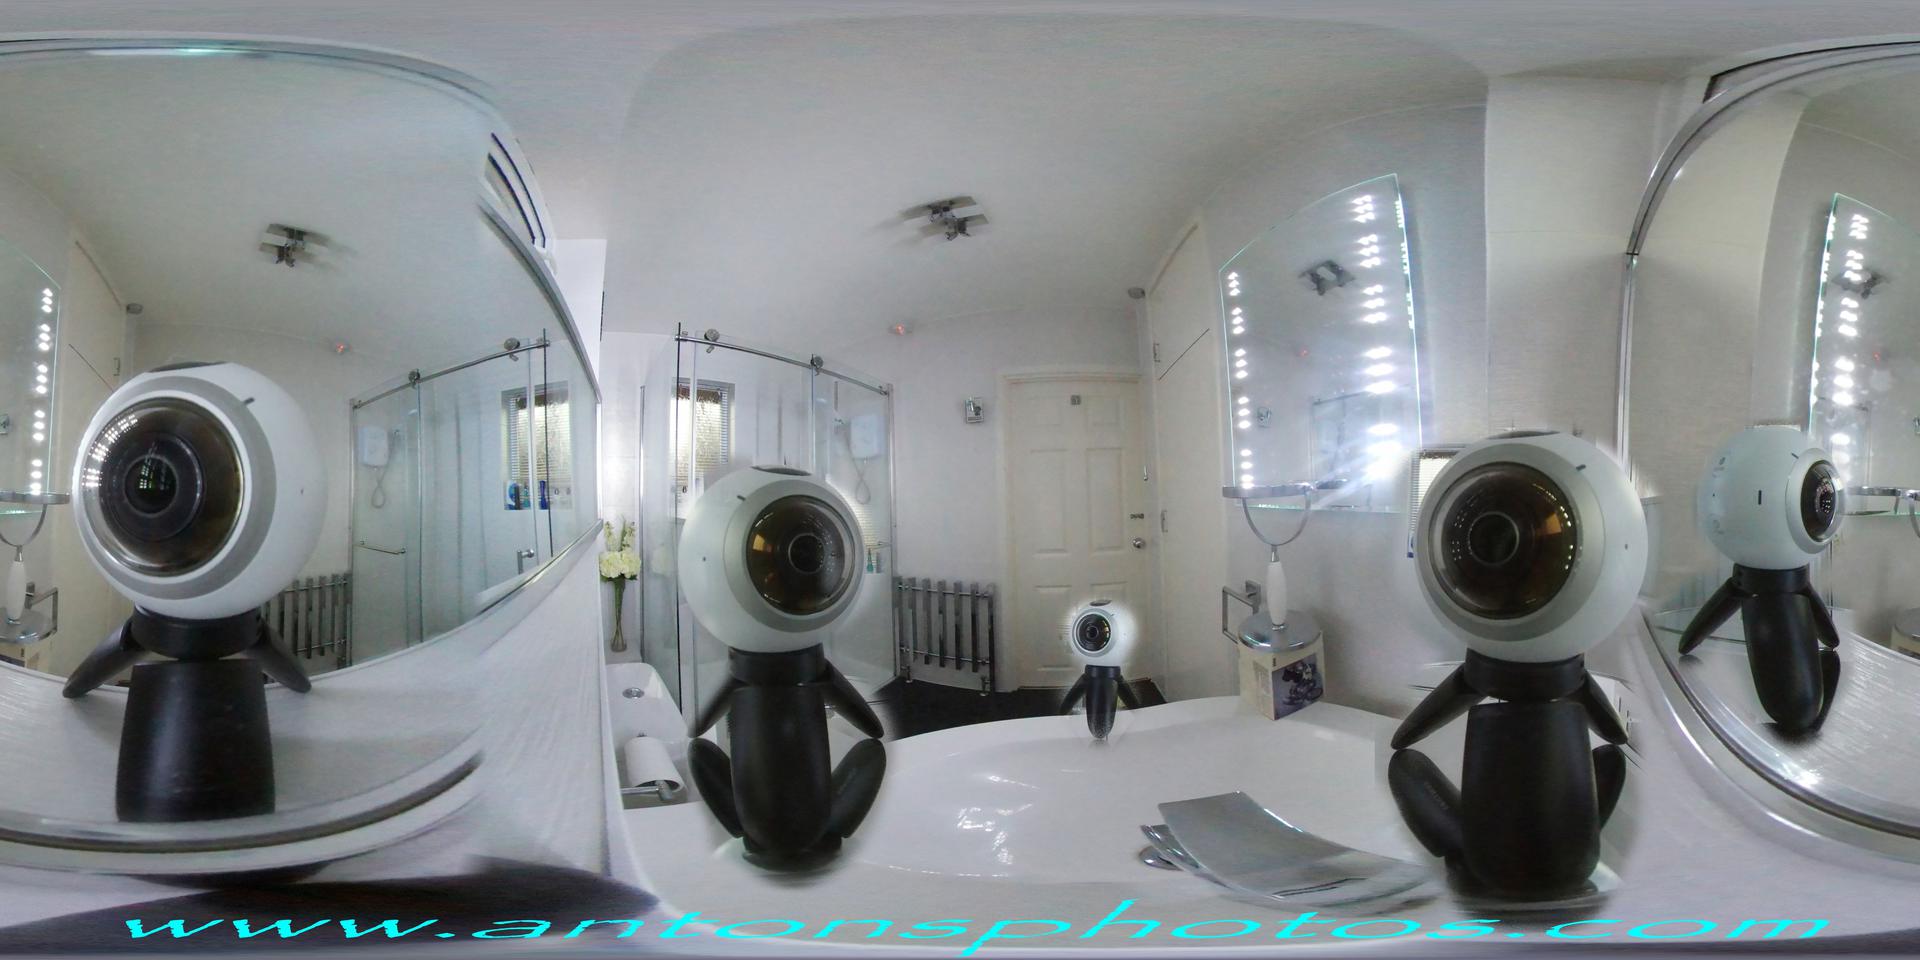
Referred object: door

Referred object: the small white spherical camera

Referred object: the small camera opposite the white door